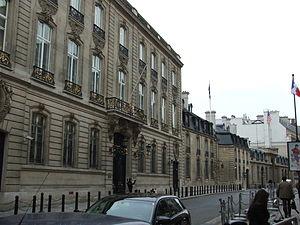
Ambassade du Royaume-Uni et des Etats-Unis à Paris - France Čeština: Velvyslanectví Spojeného království a Spojených Států v Paříži - Francie
La rue du Faubourg-Saint-Honoré est une voie du 8ᵉ arrondissement de Paris qui le traverse d'est en ouest, au travers des quartiers de la Madeleine et du Faubourg-du-Roule.